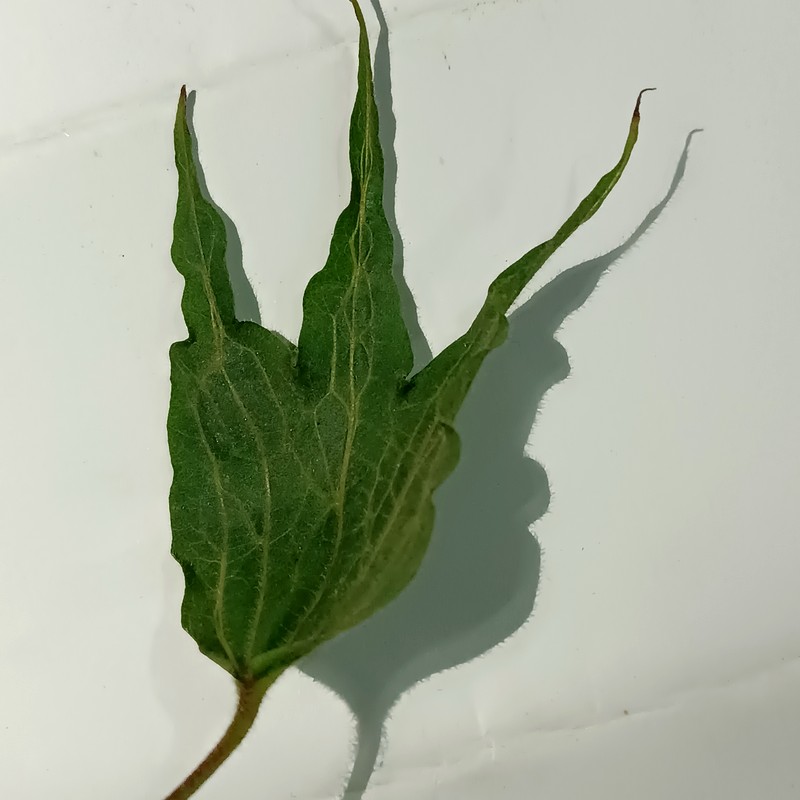
Label: Herbicide Growth Damage